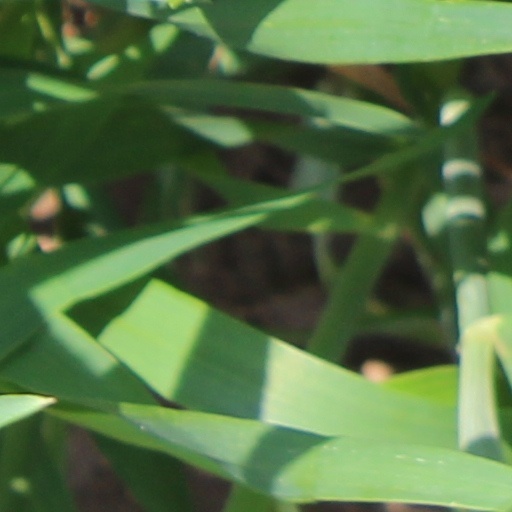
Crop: wheat